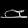
Label: Sandal